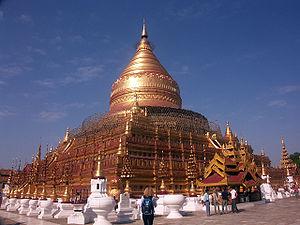
La pagode Shwezigon est un grand stûpa situé à Nyaung U, près de Bagan, au Myanmar.